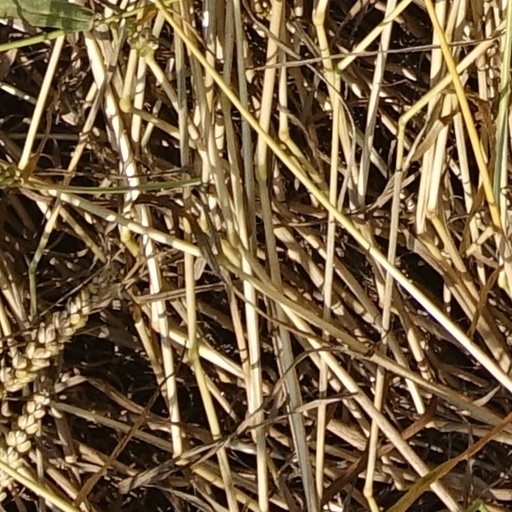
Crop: wheat